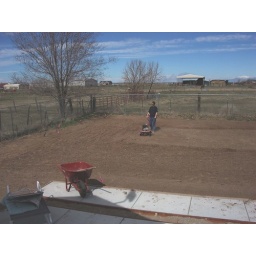
Tilling the yard, getting ready to plant grass seed. Notice the dirt still in the patio, sans brick.